Osamu Dazai

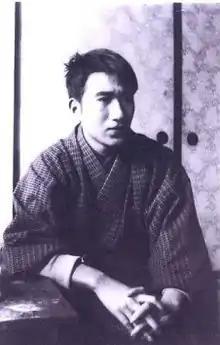
Dazai in 1928

Dazai kept his promise and settled down. He managed to obtain the assistance of Masuji Ibuse, an established writer whose connections helped him get his works published and establish his reputation. The next few years were productive for Dazai. He wrote at a feverish pace and used the pen name "Osamu Dazai" for the first time in a short story called "Ressha" ("列車", "Train"), published in 1933. This story was his first experiment with the I-novel form that later became his trademark.